Ben Damon

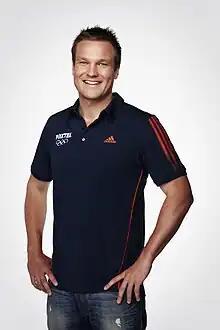
Ben Damon

Ben Damon (born 24 October 1980) is an Australian journalist, TV presenter and screenwriter/director.